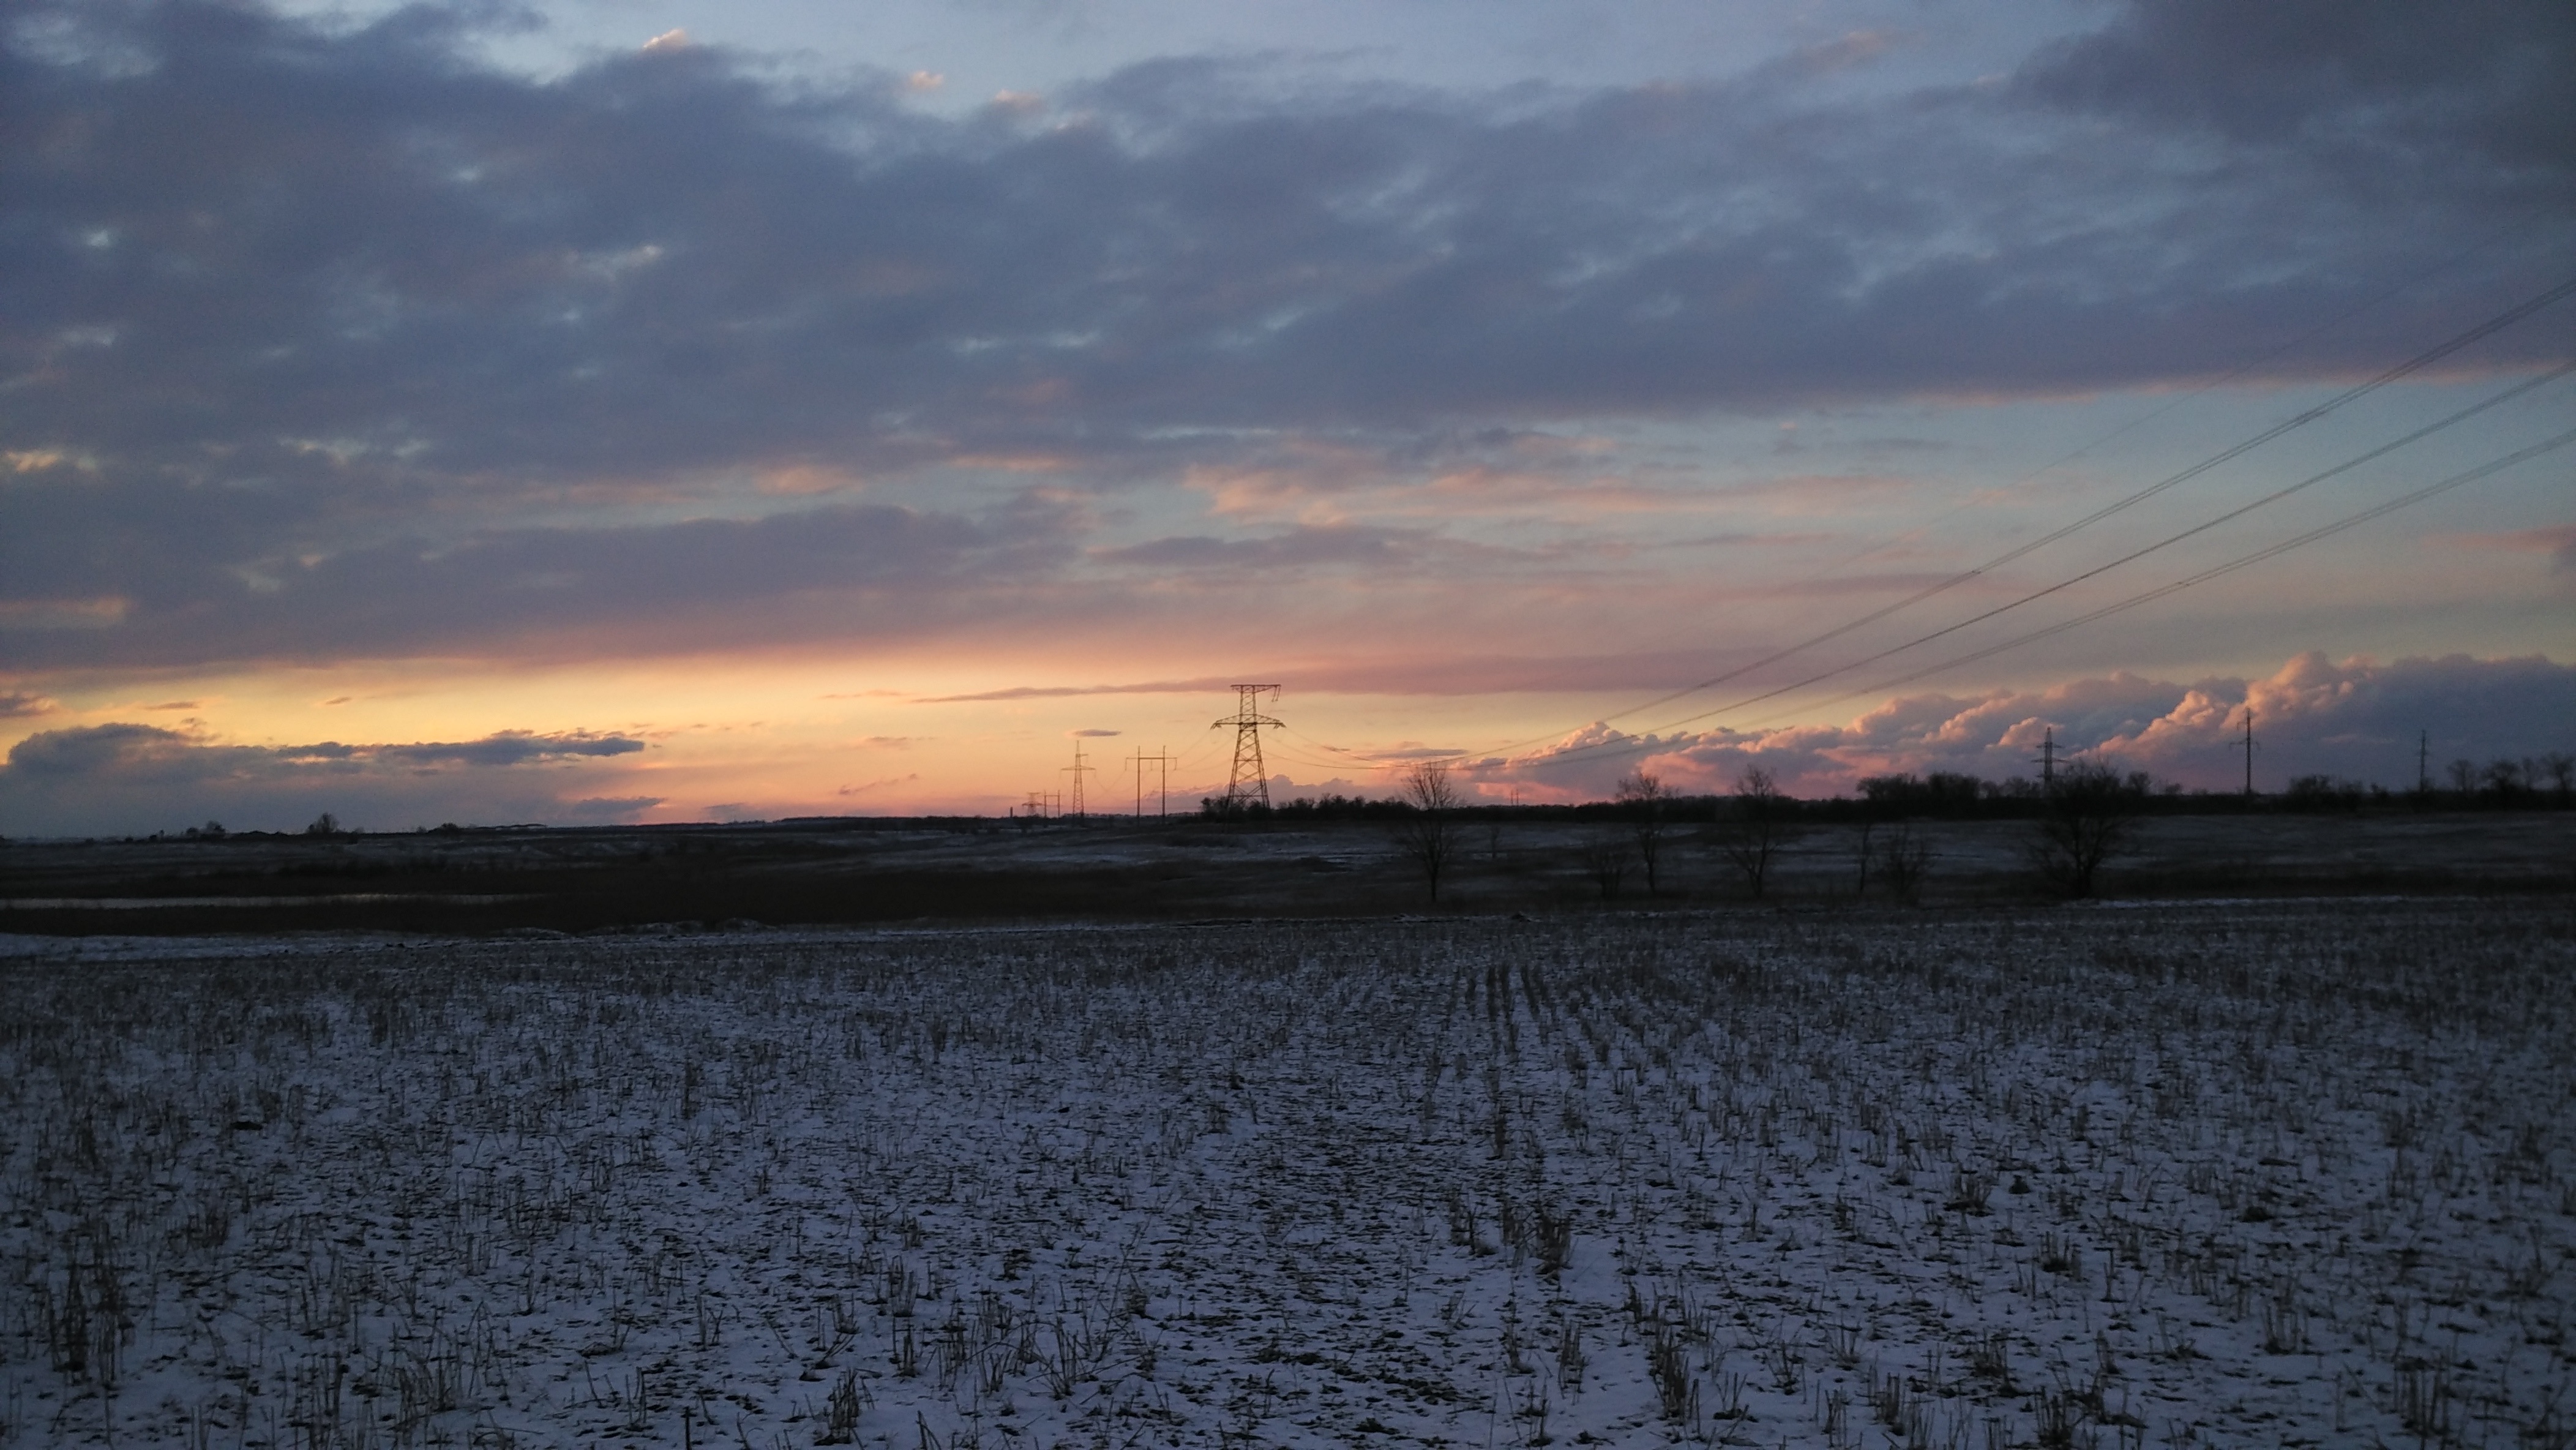
sea, horizon, snow, cloud, sky, sun, sunrise, sunset, field, prairie, sunlight, morning, dawn, atmosphere, dusk, evening, reflection, weather, plain, wetland, afterglow, meteorological phenomenon, atmospheric phenomenon